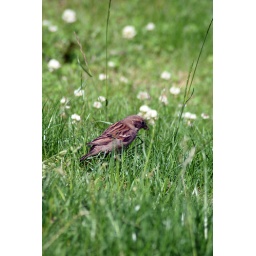
A little bird in the grass in the garden.